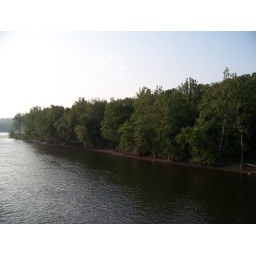
View from the walking bridge over the Delaware River, North.. Bulls Island State Park, New Jersey.